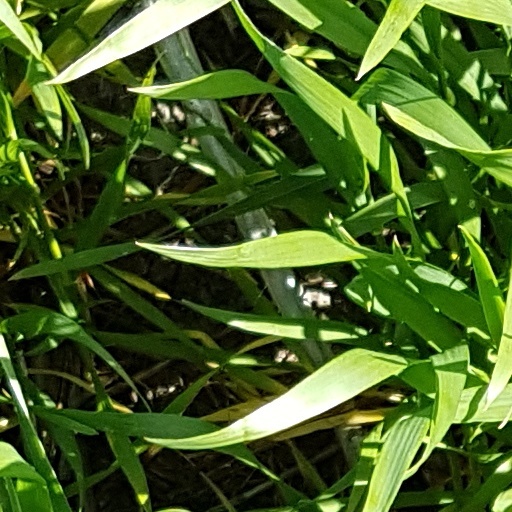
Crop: wheat